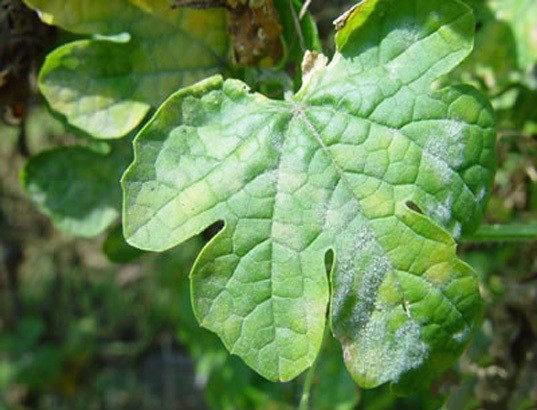
Plant: Cucumber
Disease: cucumber powdery mildew